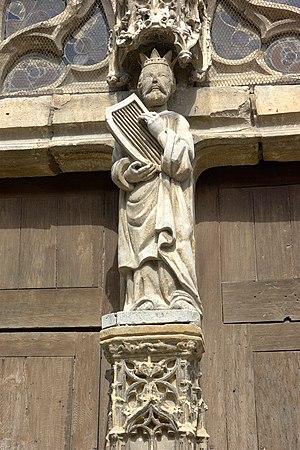
Le roi David (Portail de l'église Saint-Trésain, Avenay-Val-d'Or, Marne, France).